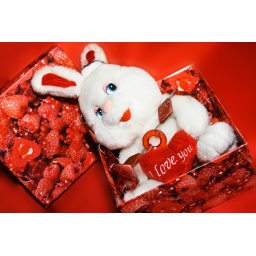
present on st.valentine day, white rabbit in the box